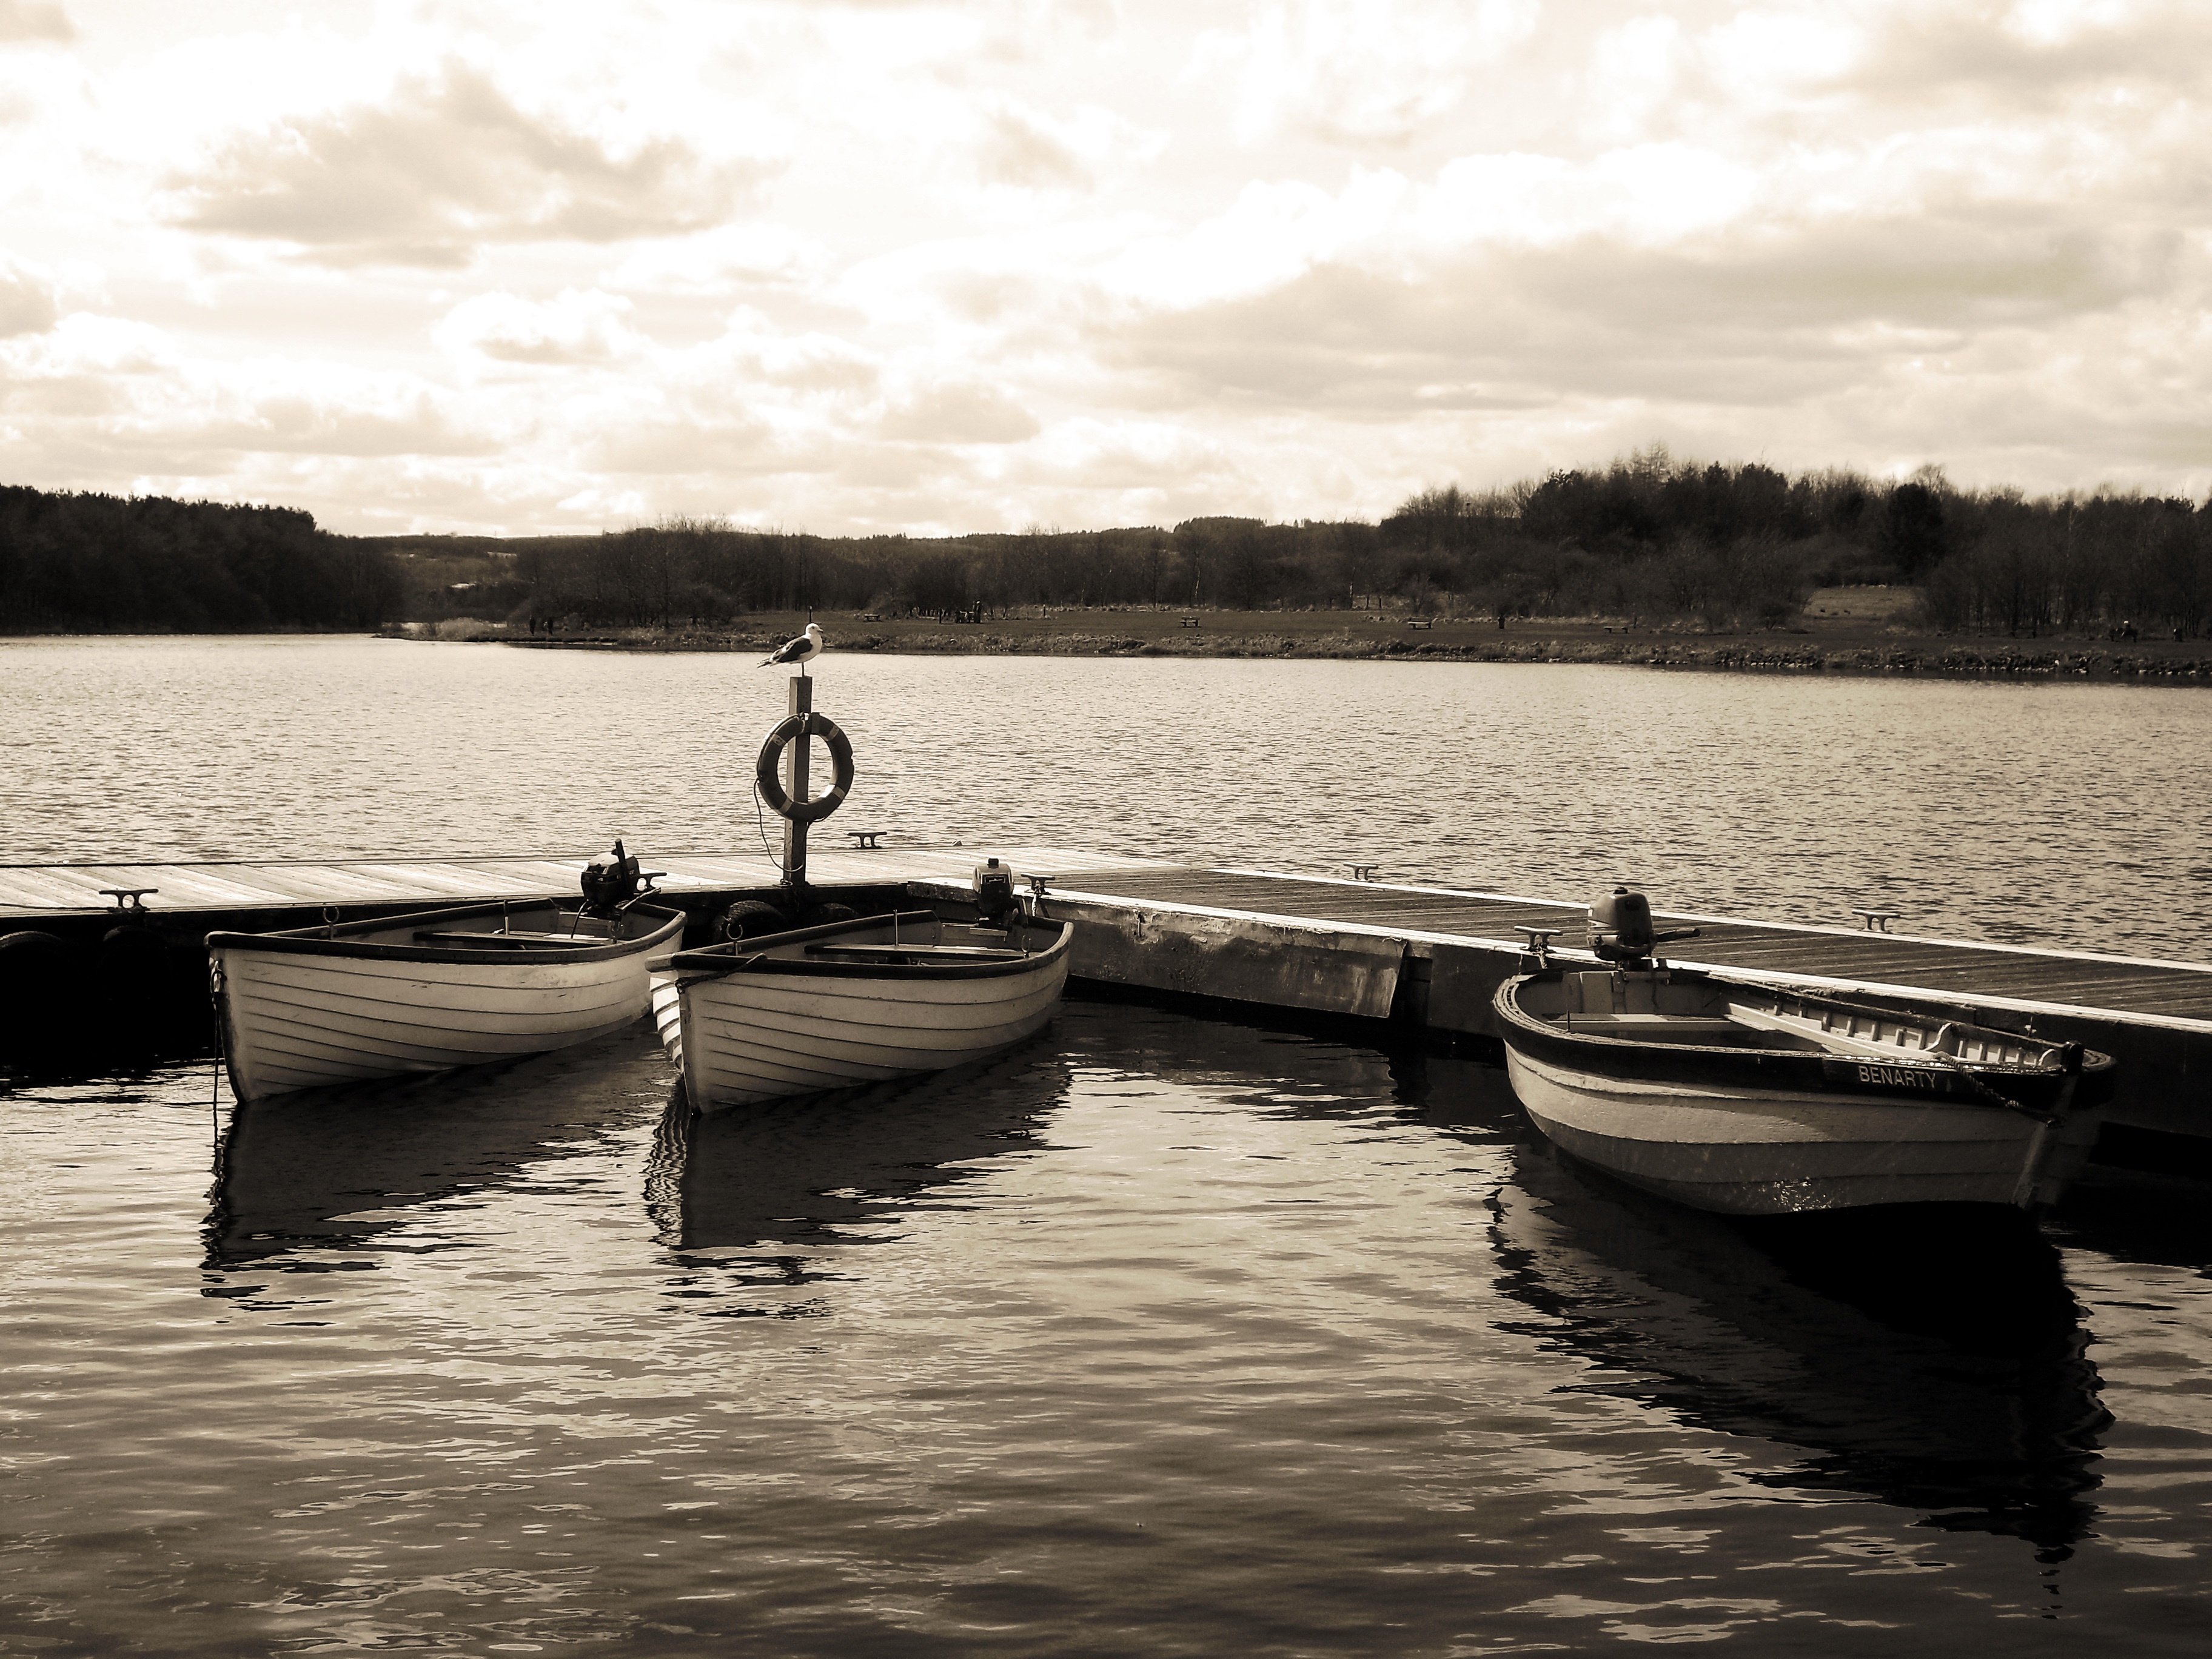
sea, water, dock, black and white, boat, lake, river, reflection, vehicle, monochrome, holidays, boating, boats, scotland, watercraft, loch, monochrome photography, watercraft rowing